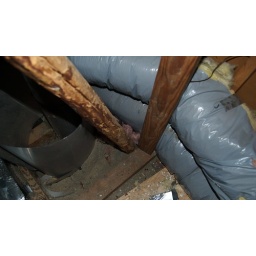
Note the round pole holding up the roof. Also the sheet metal around the stove flue to keep the ducting away from the heat.